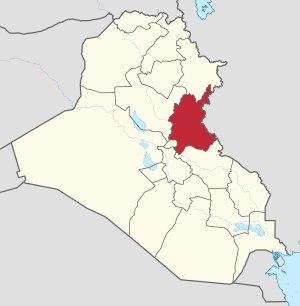
La campagne de Diyala était une série d'opérations de la Coalition contre les insurgés en Irak menées du 25 décembre 2006 au 1ᵉʳ octobre 2007 afin de contrôler la province de Diyala.